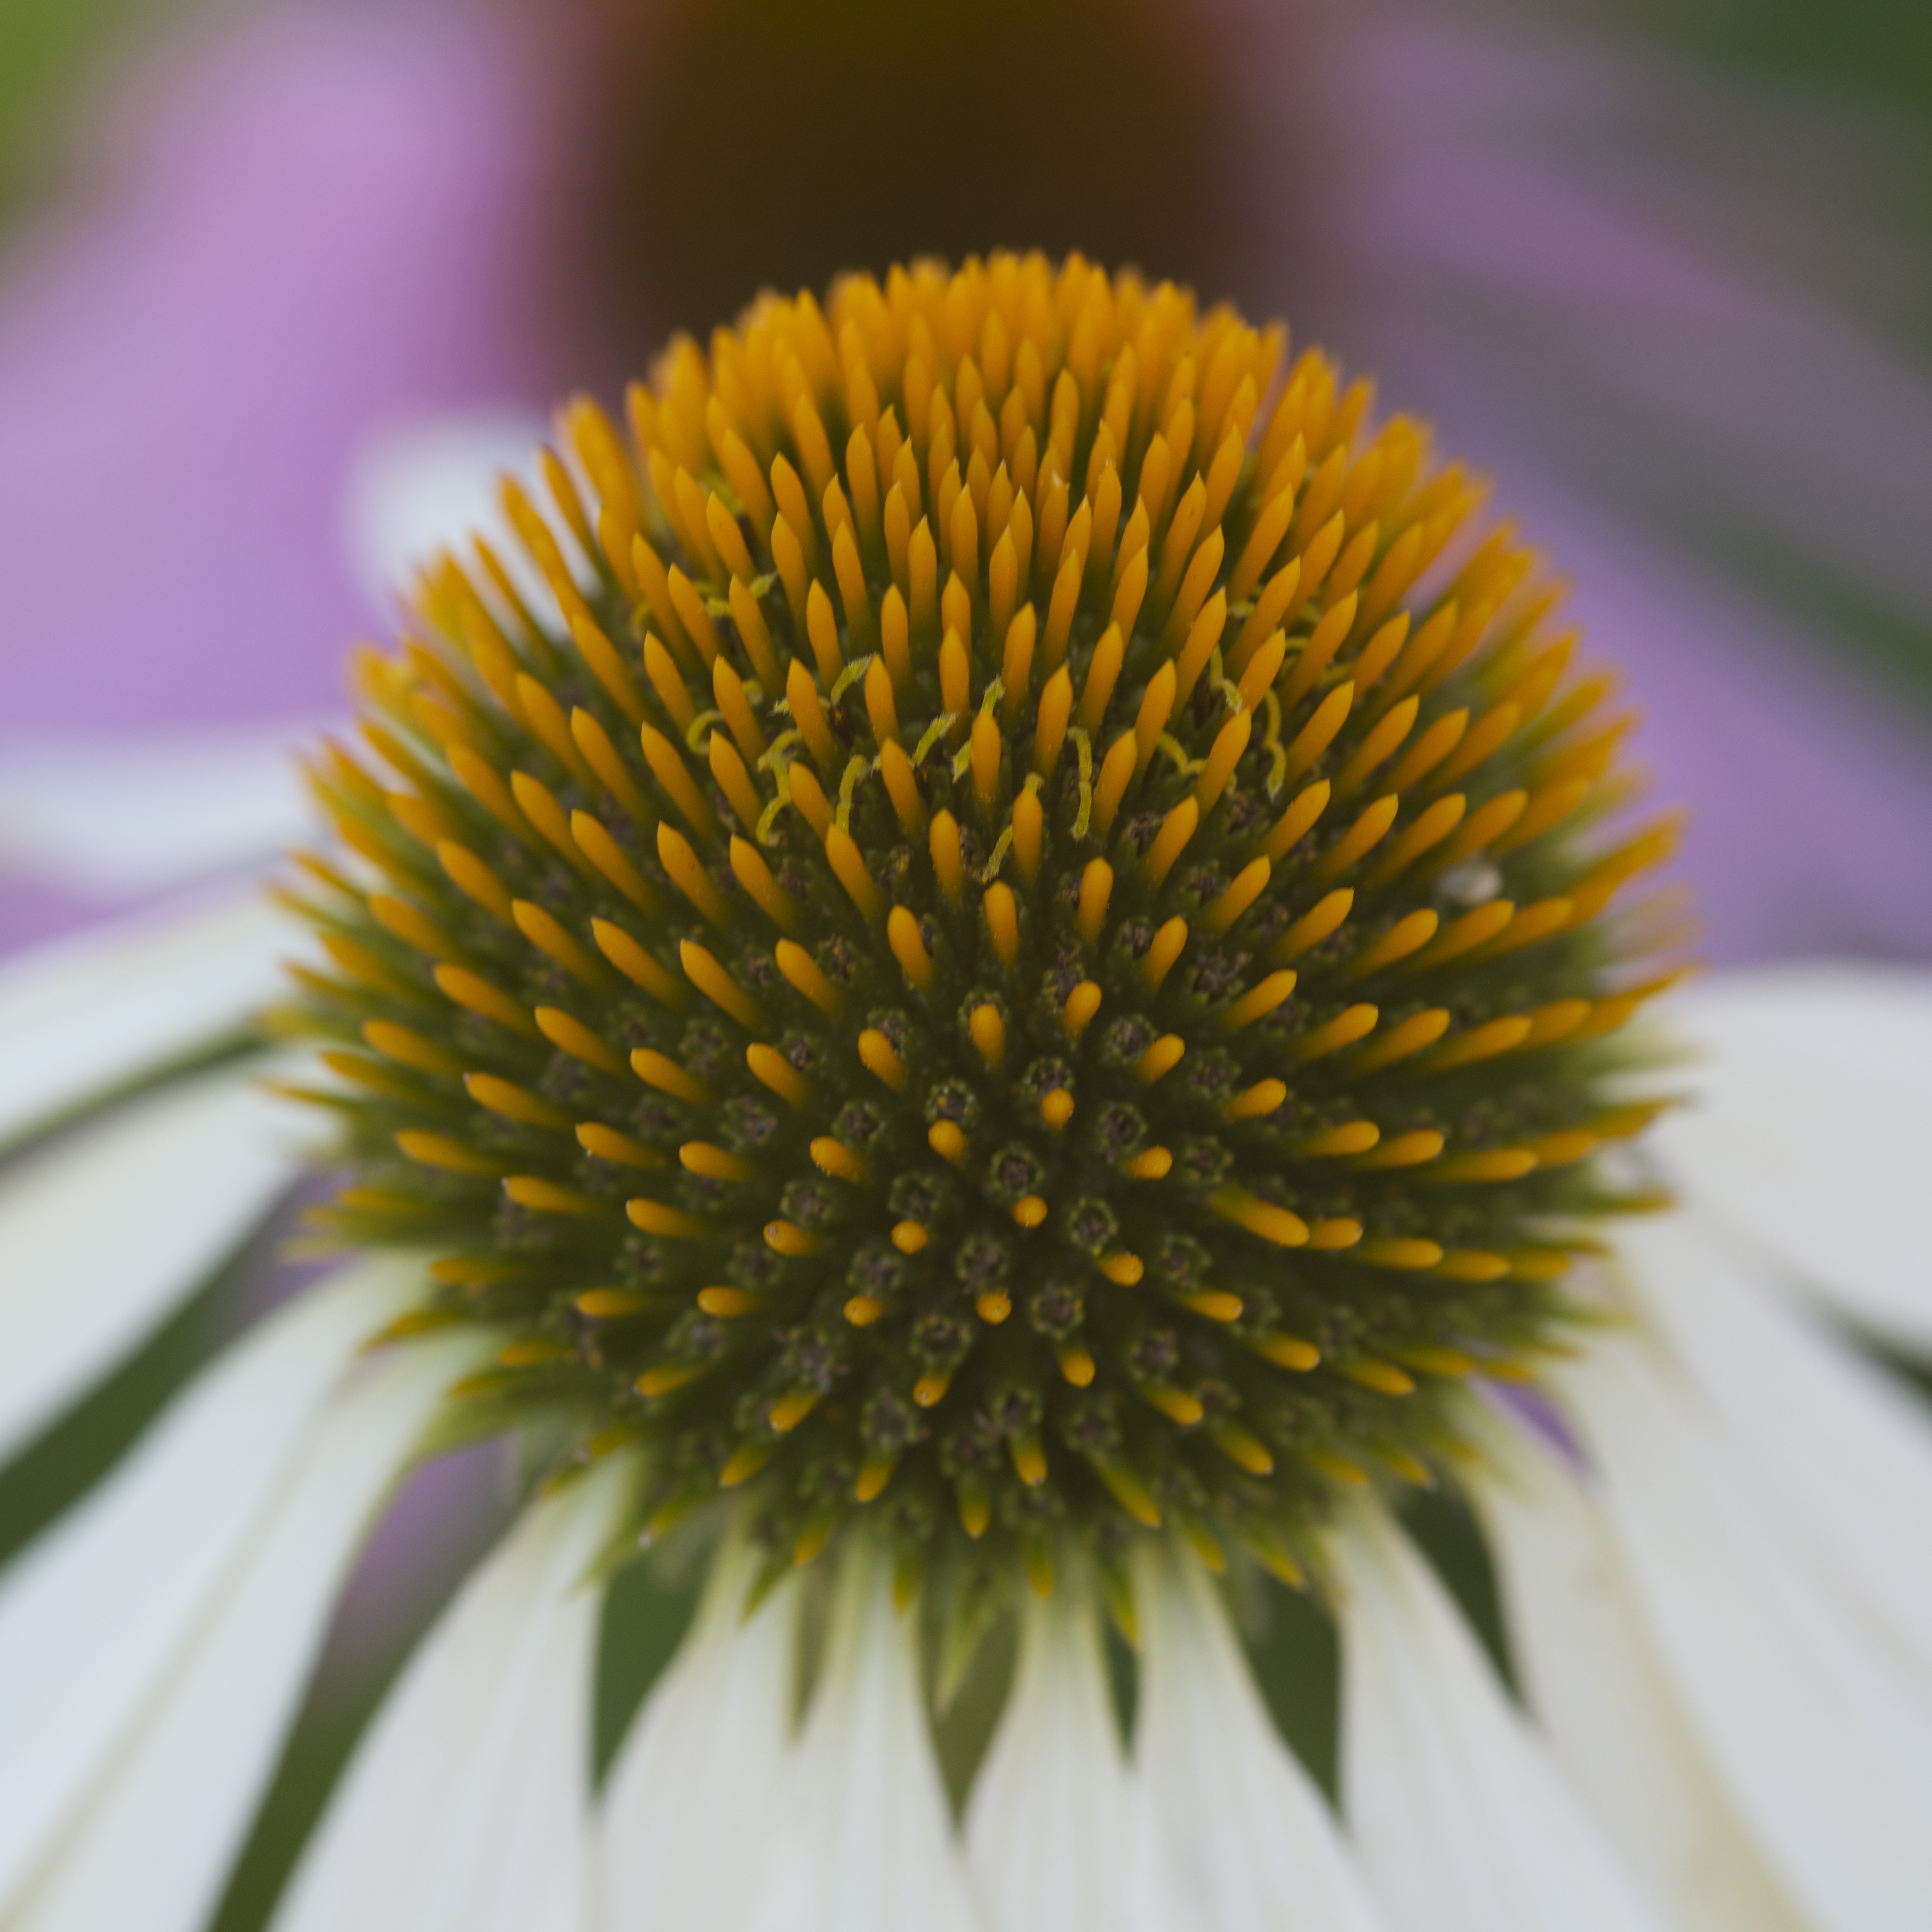
plant, photography, flower, petal, daisy, botany, yellow, flora, close up, coneflower, botanisk, macro photography, flowering plant, daisy family, sunflower seed, plant stem, land plant